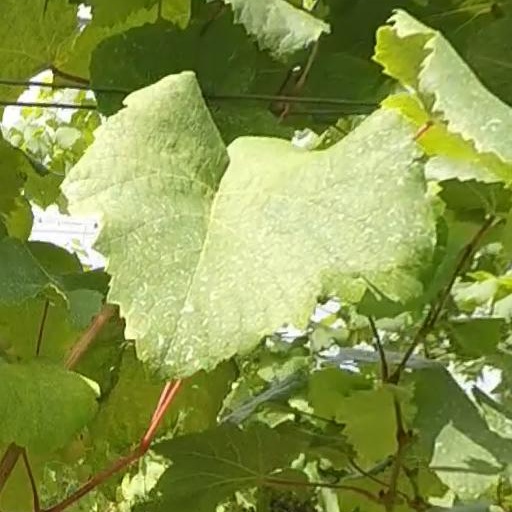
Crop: grape